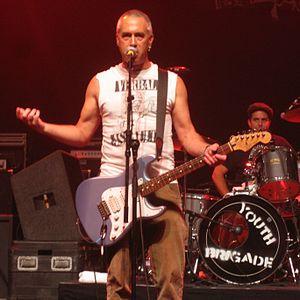
Les Mangeurs de lotus, en anglais The Lotos-Eaters, est un poème de l'écrivain britannique
Youth Brigade est un groupe de punk rock américain, originaire d'Hollywood, à Los Angeles, en Californie. Il est formé par les frères Mark Stern, Adam Stern et Shawn Stern en 1980. Le groupe se sépare et se reforme de nombreuses fois. Ils seront ensemble encore pour quelques années comme 2006, jouant des spectacles à travers la Californie. Youth Brigade a seulement réalisé peu d'albums, mais ils ont été influencés pour être les fondateurs de Better Youth Organization, un label de musique indépendant et une société de réservation de billets de concert.